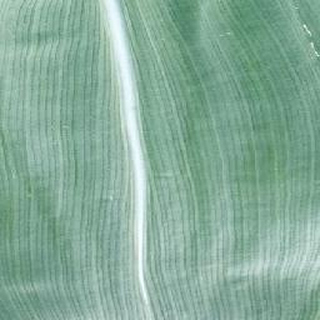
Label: healthy_corn